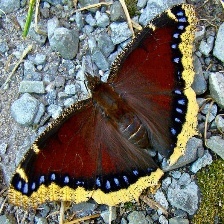
Species: MOURNING CLOAK
Butterfly family (ImageNet category): admiral